John Dalzell Kenworthy

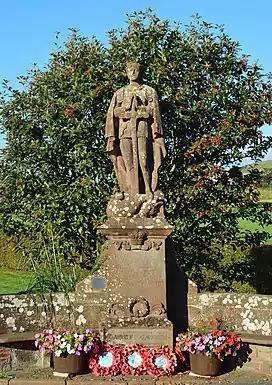

W.G. Collingwood, who had been John Ruskin's secretary drew up a design for a memorial based upon the old cross shaft in the Priory graveyard. This design was used for the official Village memorial by the Lych Gate. However, J.D. Kenworthy of Seacroft, who had lost his eldest son in the War, thought that memorial lacked impact and was in the wrong place, so the second village war memorial was designed and erected near the railway station in the centre of the village by J.D. Kenworthy. It is made of St Bees red sandstone hewed from a local quarry. This memorial shows the Patron Saint of England, St George standing on top of the dragon that, according to tradition, he had conquered. This memorial lists the names of 27 villagers who died in the 1st World War (i.e. one more than Collingwood's memorial). At the base of the memorial sculpture is the following inscription reinforcing J.D. Kenworthy's reasoning for the second memorial: "To Awaken Remembrance". The ceremony took place in August 1923. Today both are looked after by the Parish Council as village war memorials.